Anna Science Centre, Tiruchirappalli

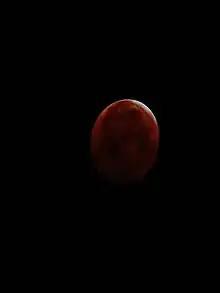
Moon shown in planetarium dome

Anna Science Centre is established for the cause of educating young generation and general public on the objectives of Tamil Nadu Science and Technology Centre. The centre hosts Science and Technology Halls with various exhibitions and also a planetarium.